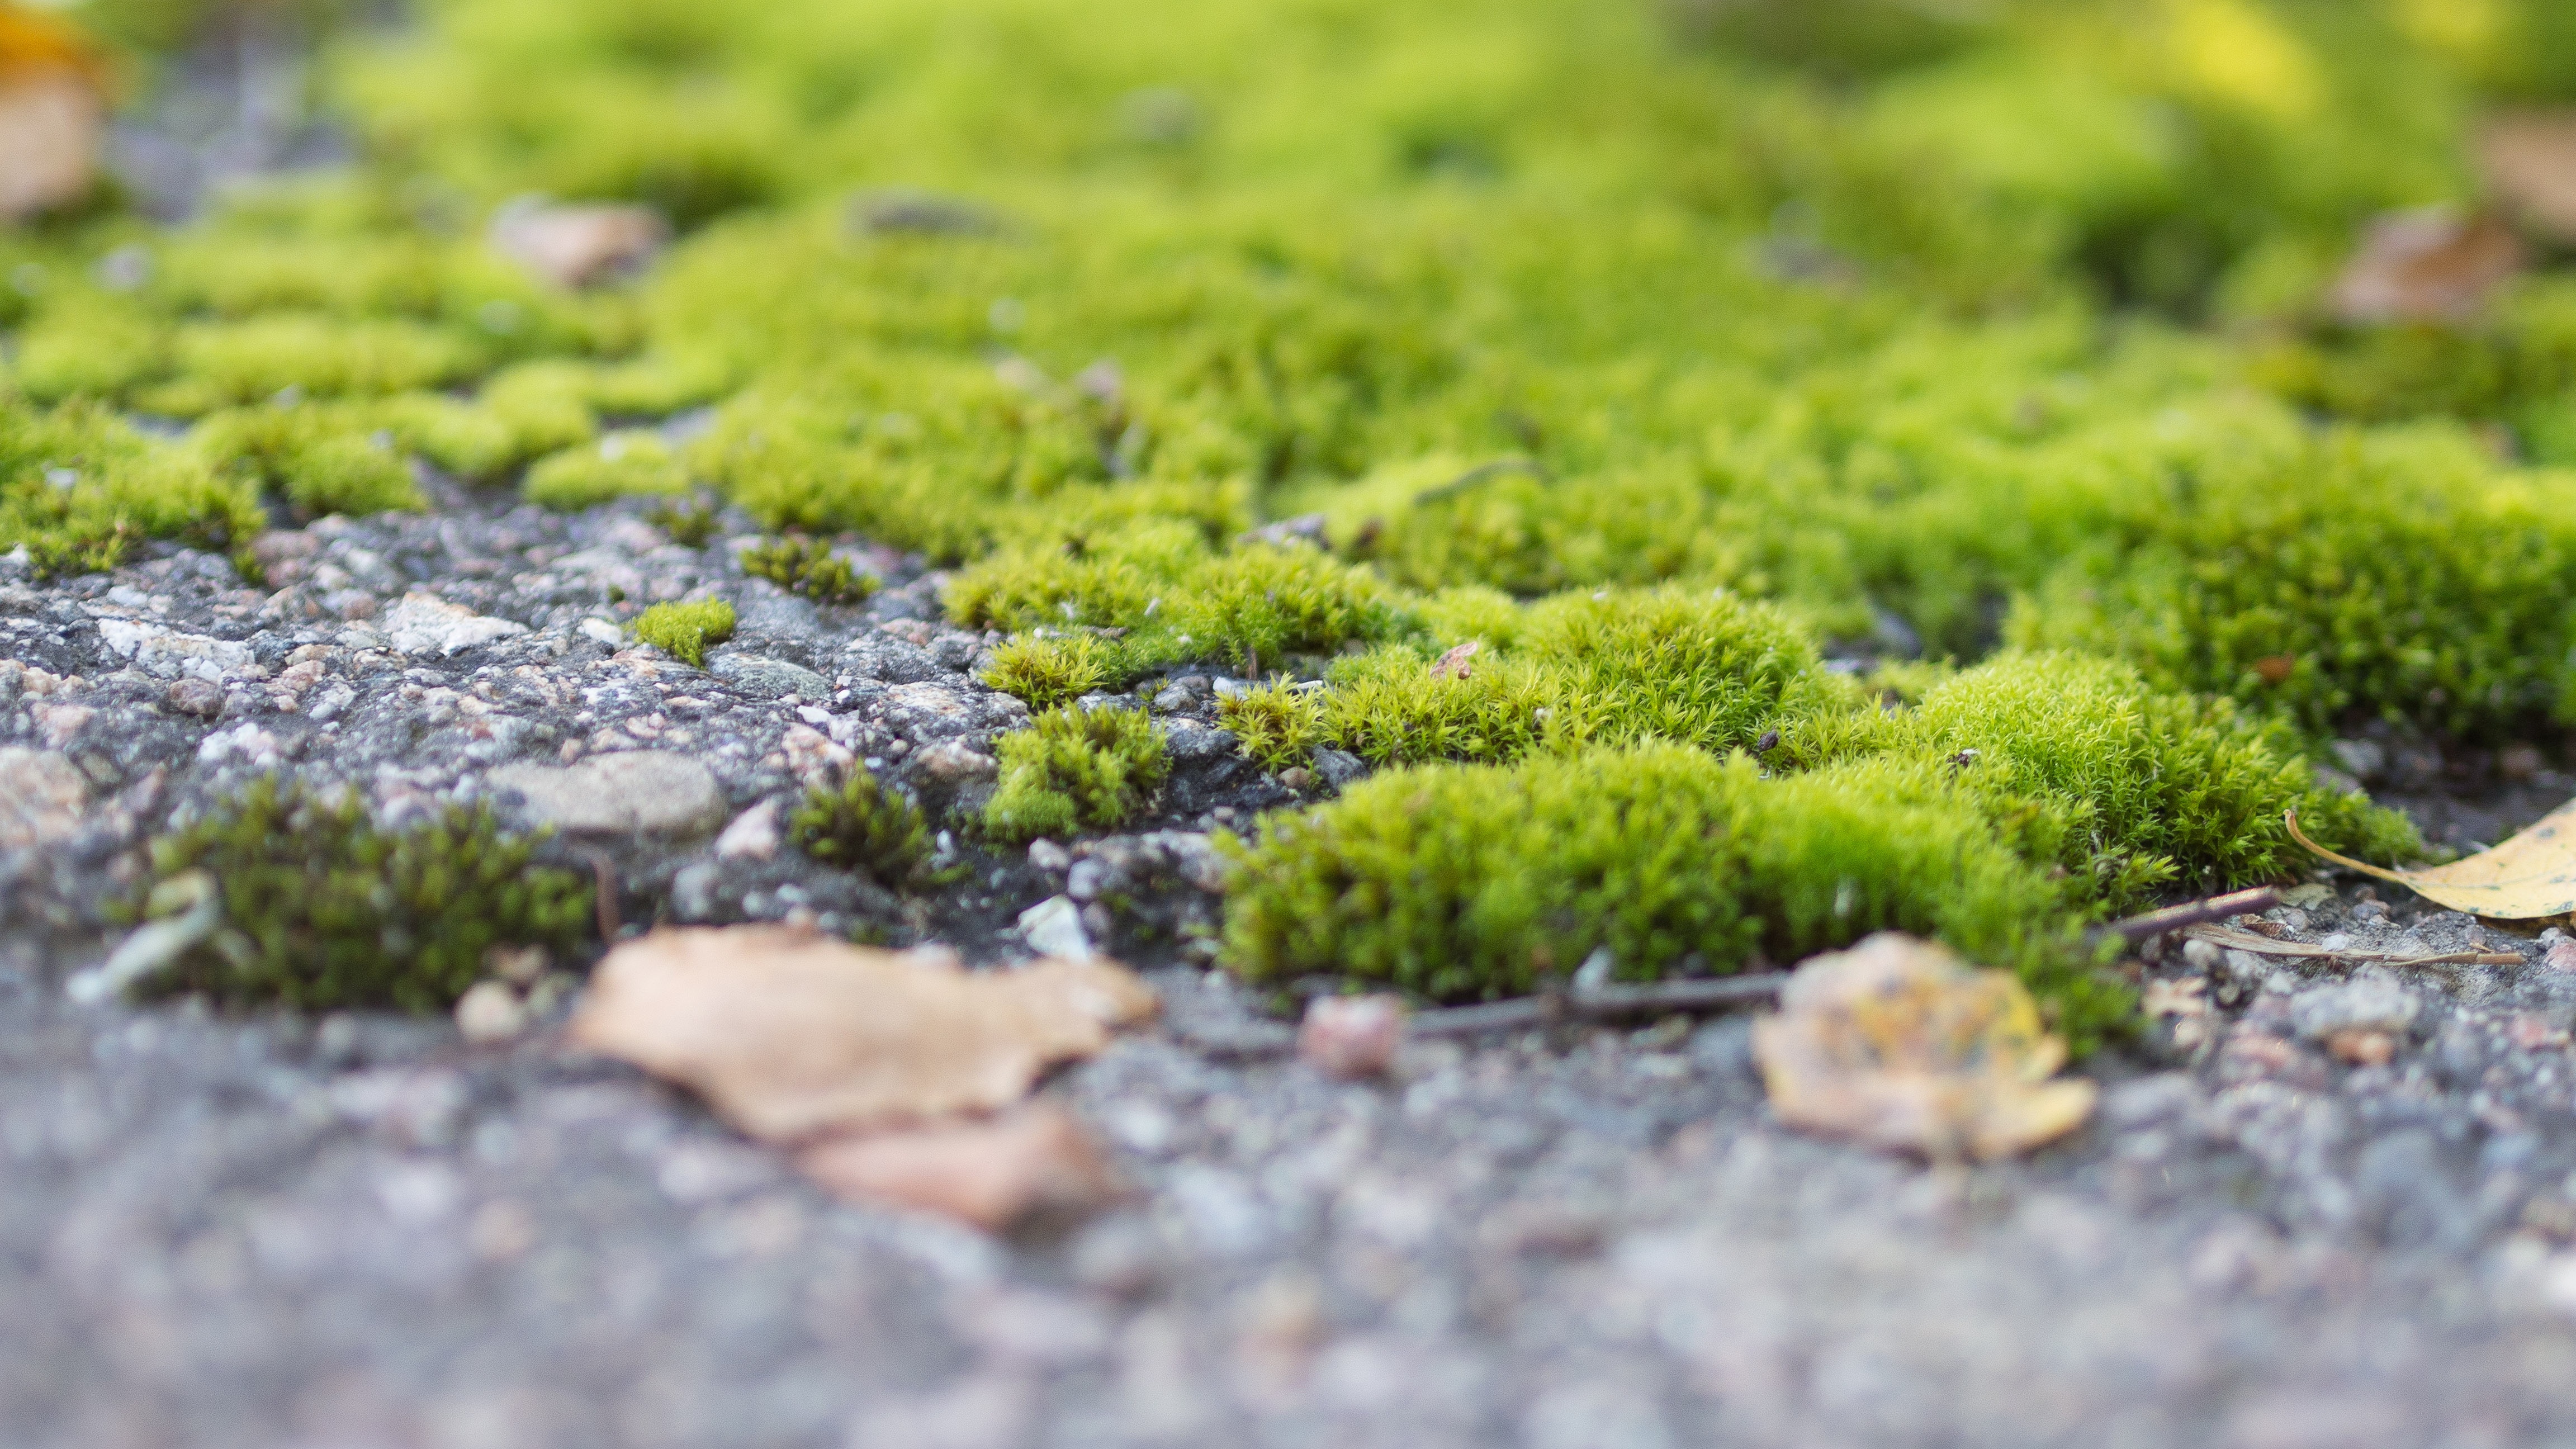
nature, grass, outdoor, rock, light, growth, plant, road, ground, lawn, leaf, flower, moss, environment, foliage, green, produce, color, macro, grow, natural, autumn, fresh, soil, garden, season, surface, leaves, shrub, land plant, non vascular land plant